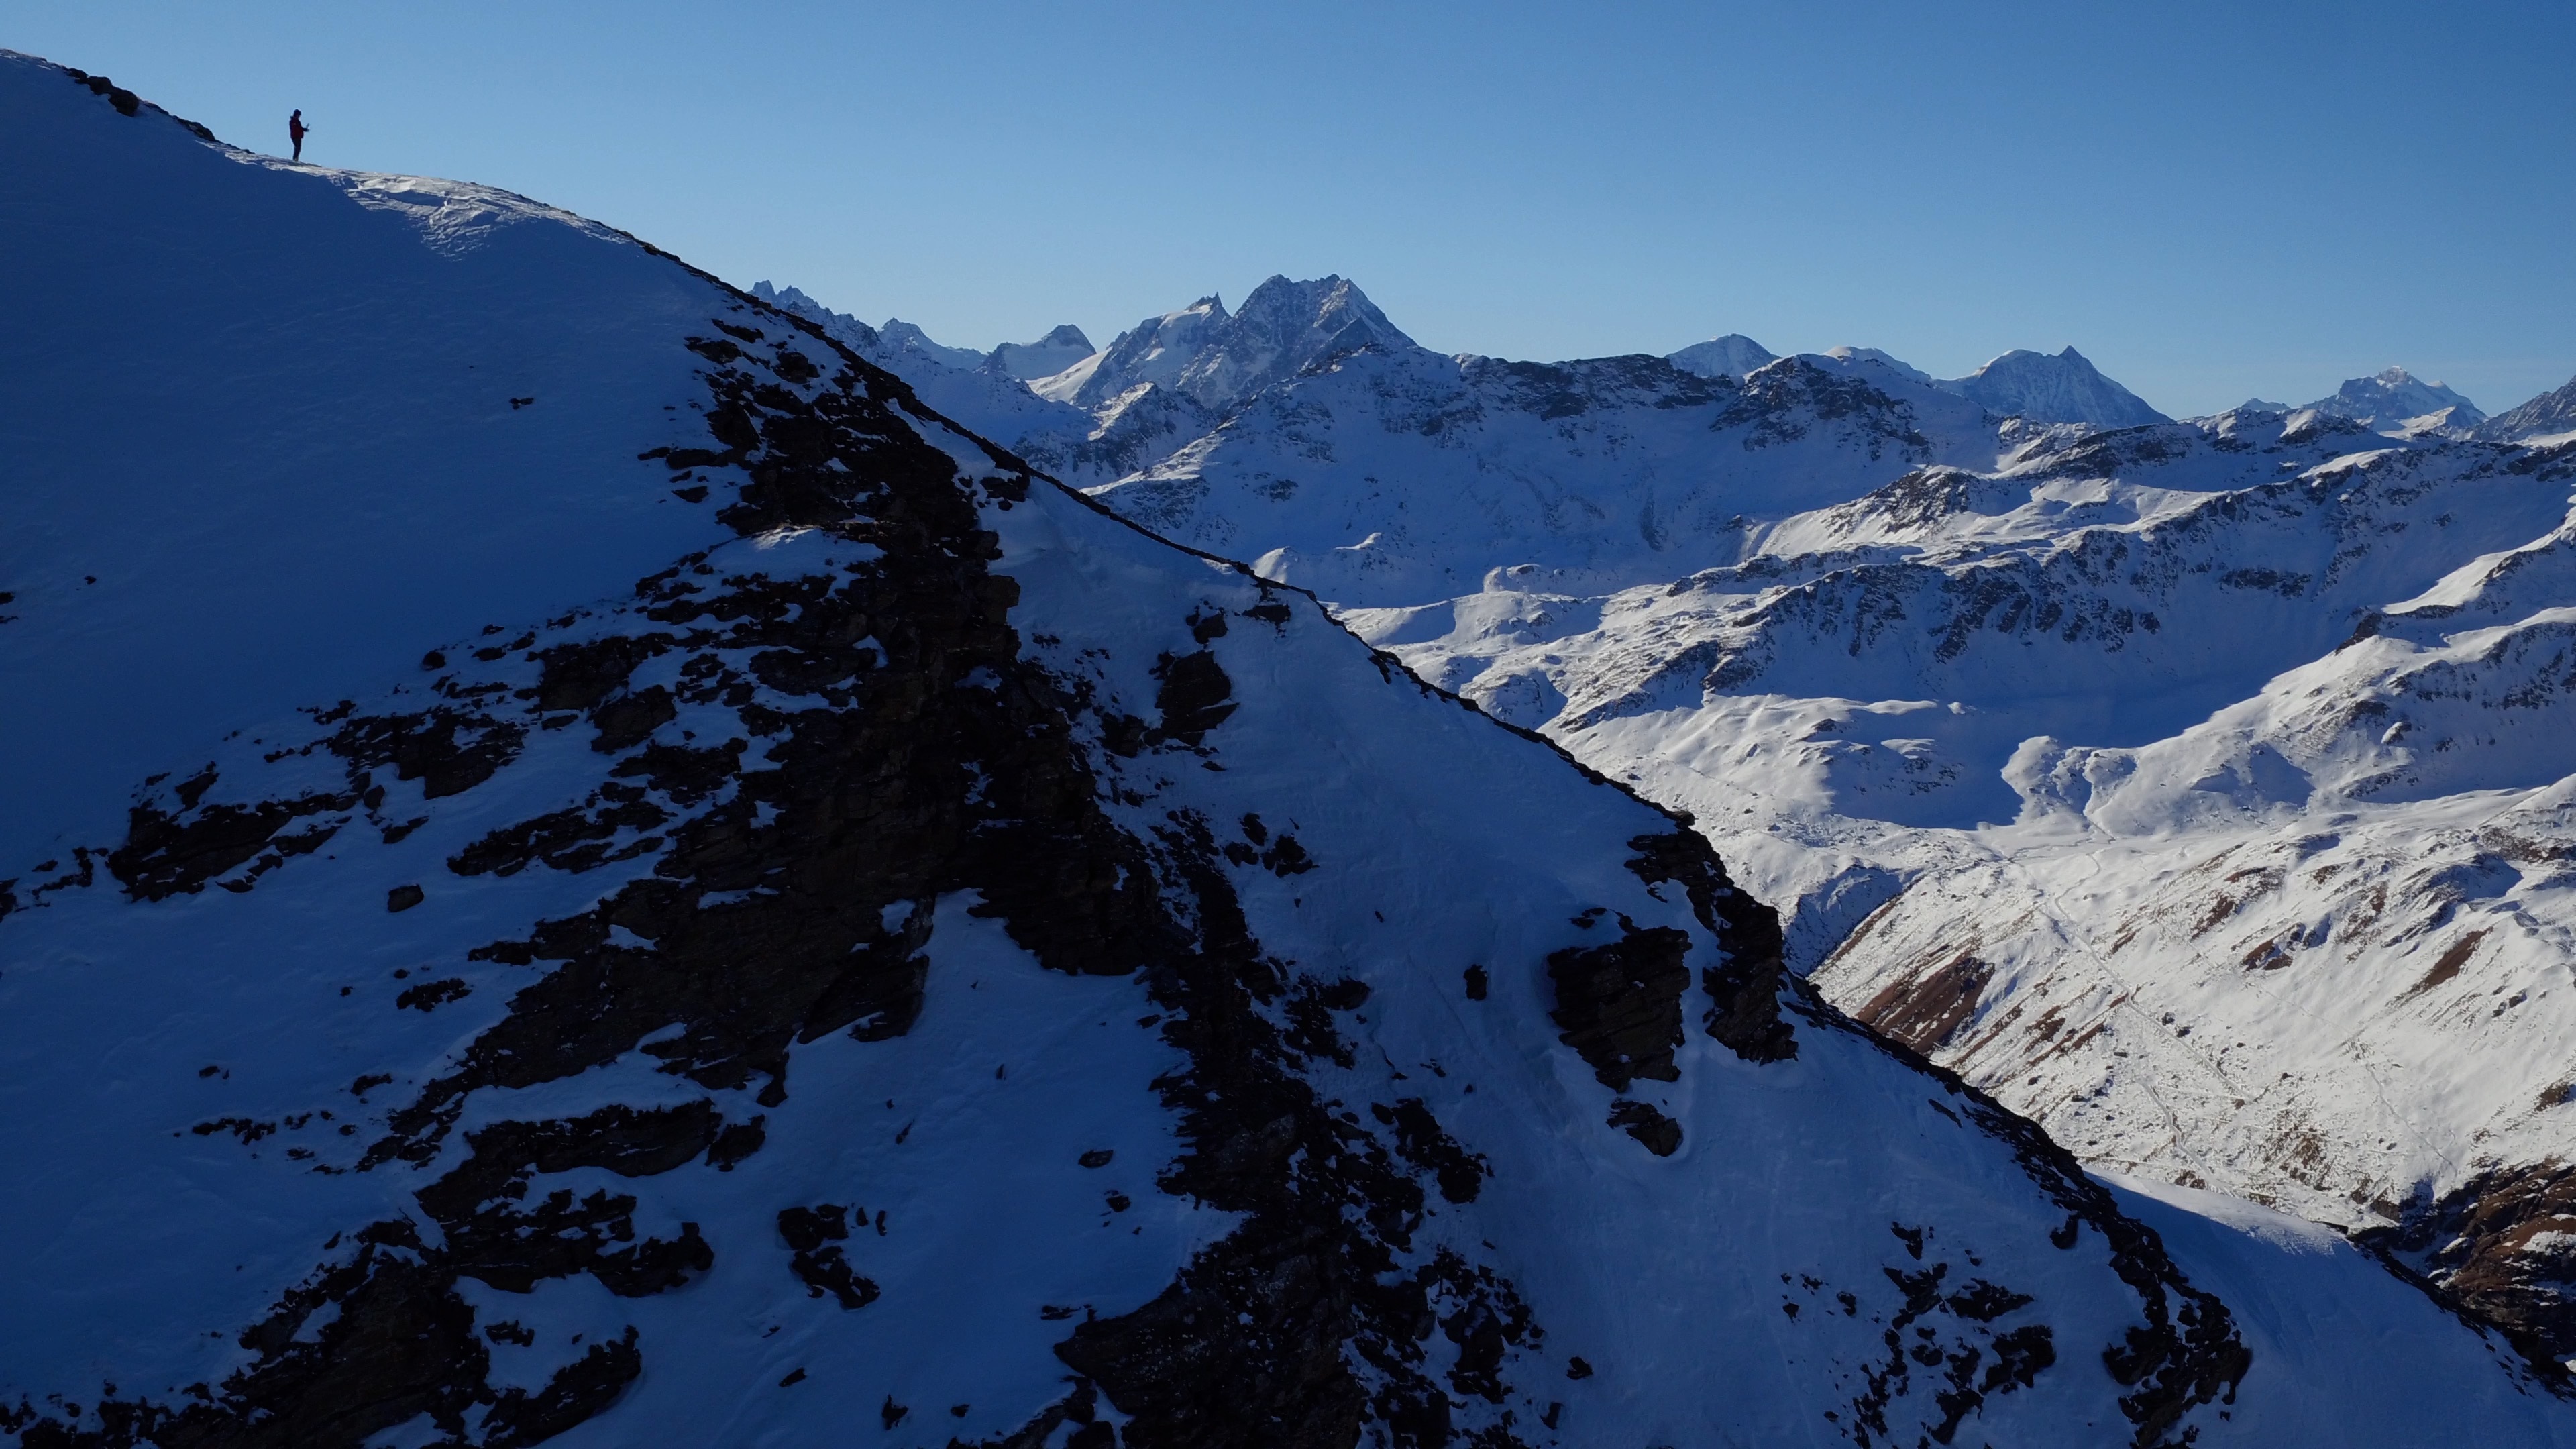
wilderness, mountain, snow, winter, mountain range, weather, season, aerial view, ridge, summit, alps, switzerland, cirque, piste, landform, ski touring, mountain pass, ski mountaineering, geographical feature, mountainous landforms, geological phenomenon, sorbois